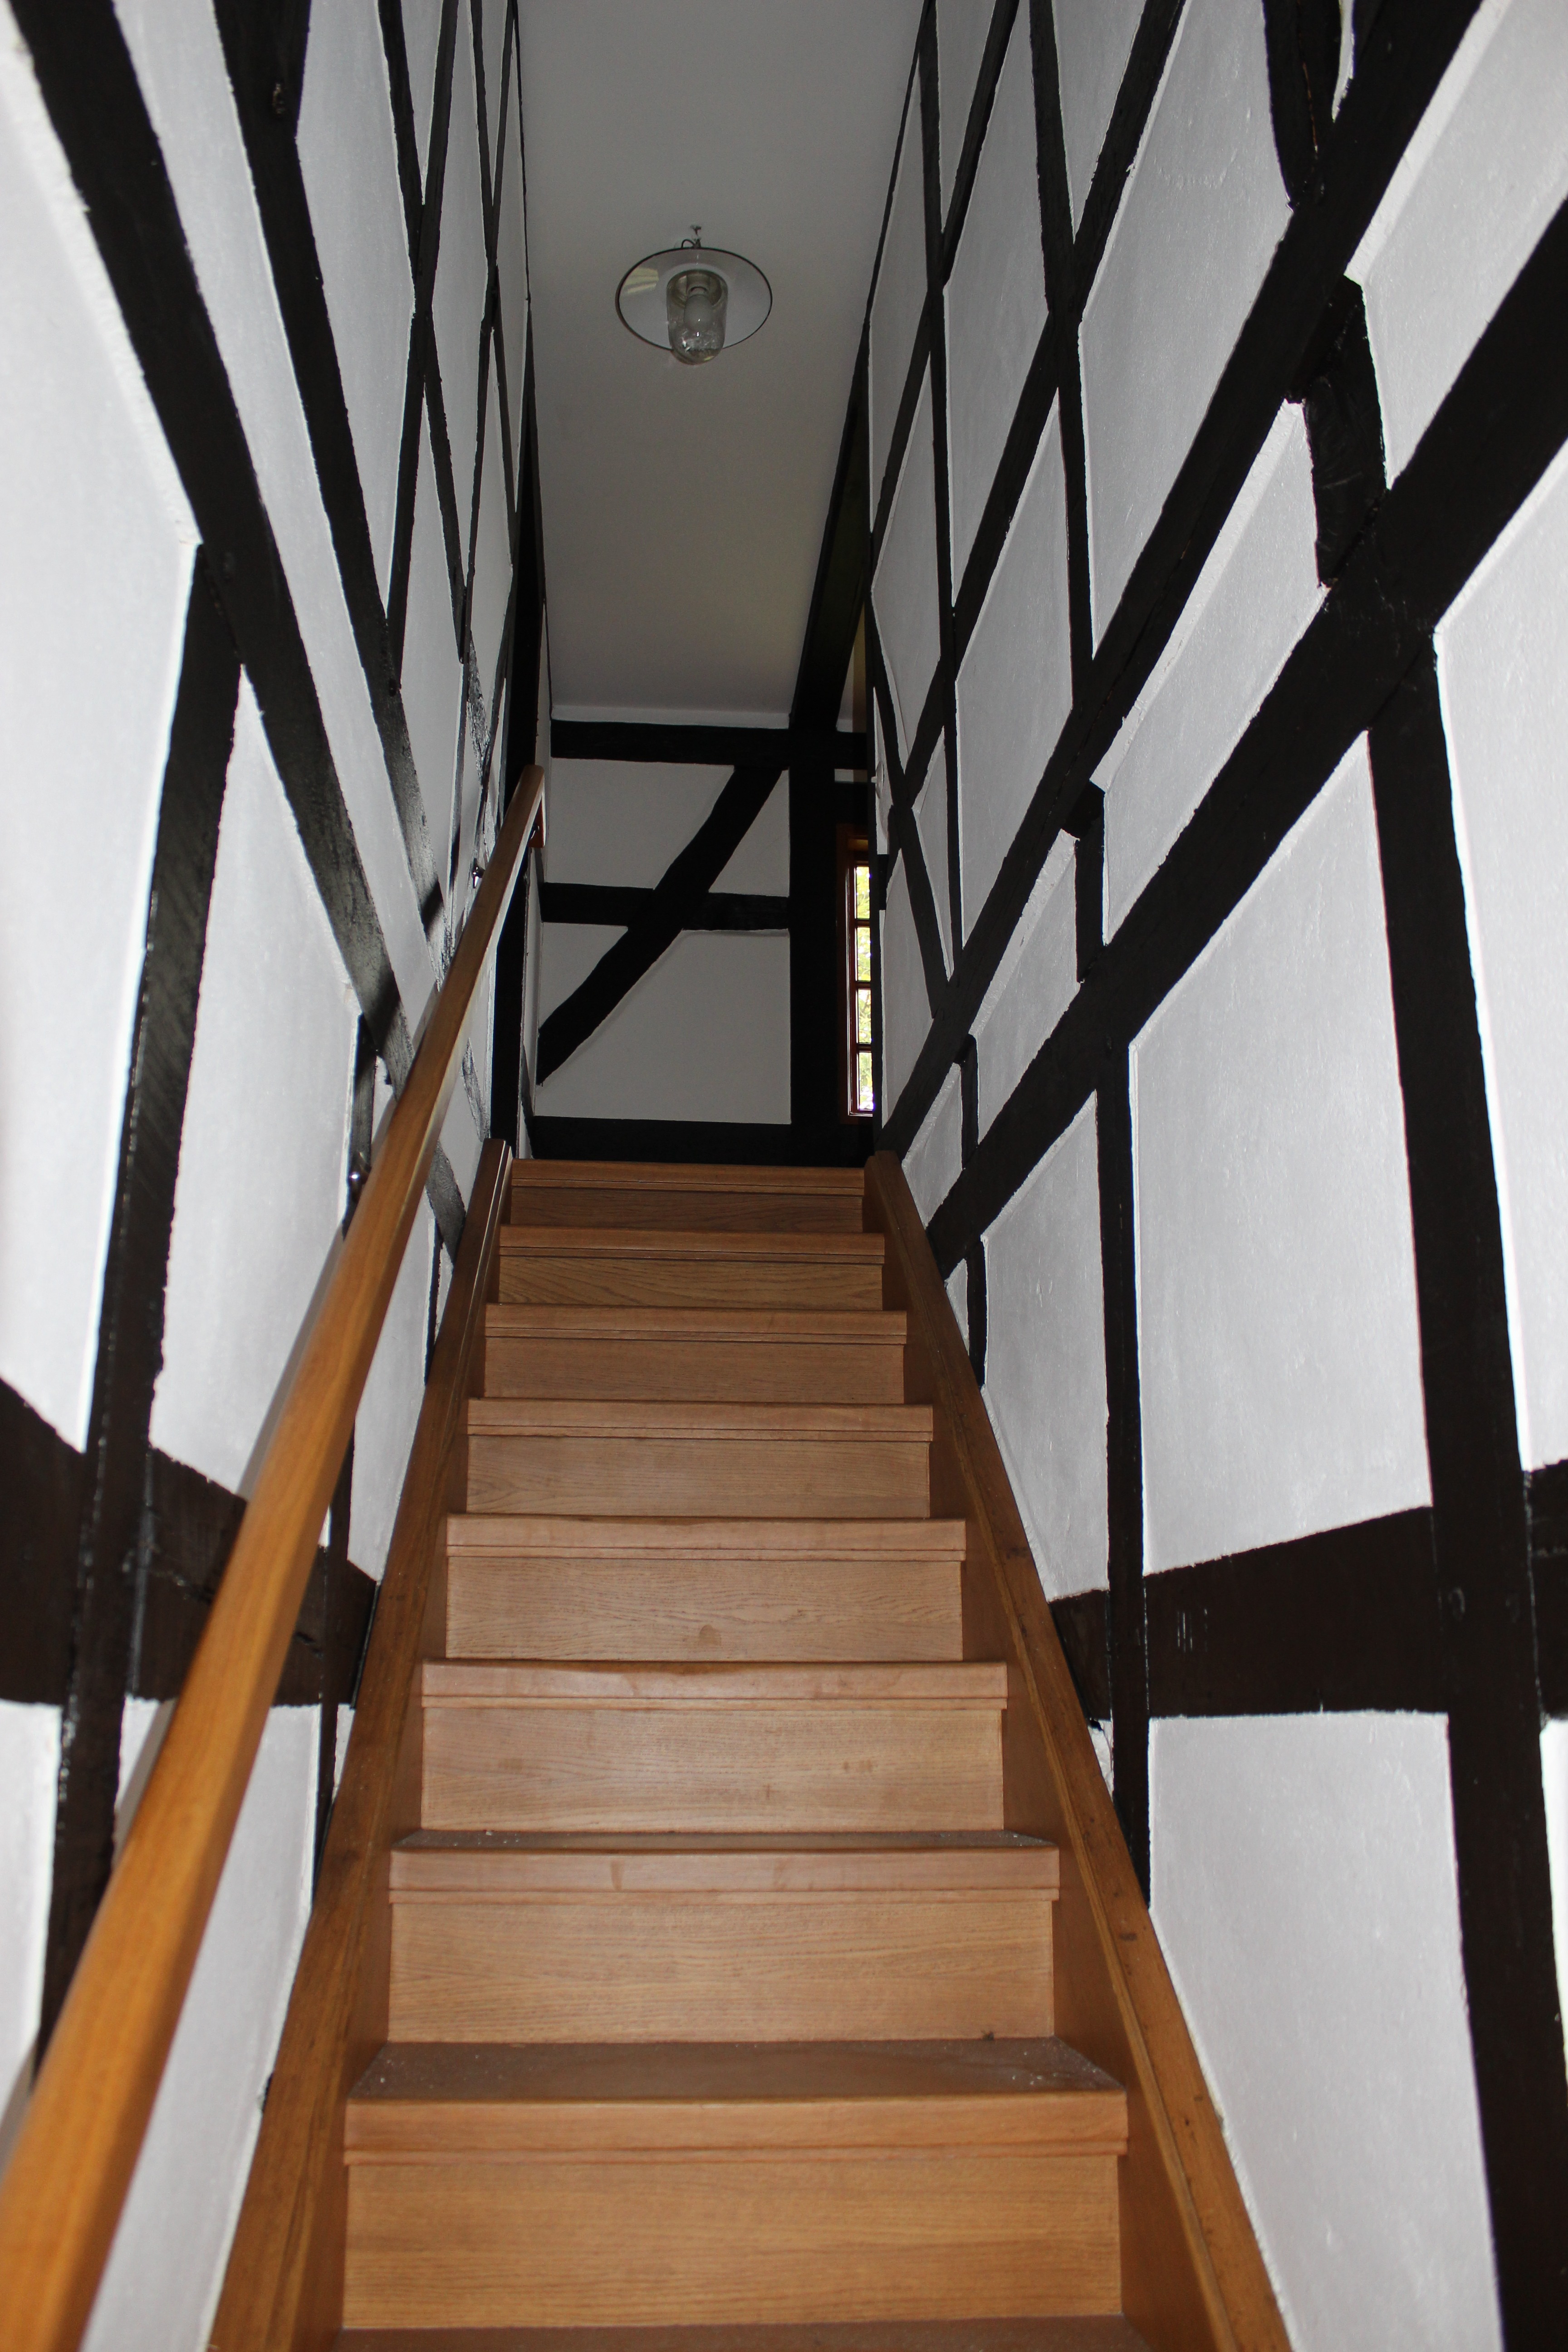
architecture, wood, floor, staircase, ceiling, high, hall, room, handrail, design, stairs, symmetry, rise, emergence, daylighting